Frank Sinatra

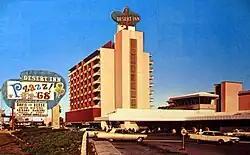
The Desert Inn, Las Vegas, where Sinatra began performing in 1951

Toward the end of the war, Sinatra entertained the troops during several successful overseas USO tours with comedian Phil Silvers. During one trip to Rome, he met the Pope, who asked Sinatra if he was an operatic tenor. Sinatra worked frequently with the popular Andrews Sisters in radio in the 1940s, and many USO shows were broadcast to troops via the Armed Forces Radio Service (AFRS). In 1944, he released "I Couldn't Sleep a Wink Last Night" as a single and recorded his own version of Irving Berlin's "White Christmas". The following year, Sinatra released "I Dream of You (More Than You Dream I Do)", "Saturday Night (Is the Loneliest Night of the Week)", "Dream", and "Nancy (with the Laughing Face)" as singles.